Parnasso in festa

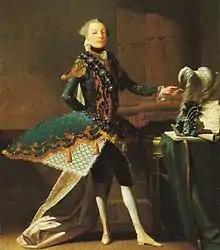
Carlo Scalzi, creator of the role of Orfeo in "Parnasso in festa"

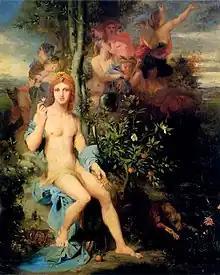
"Apollo and The Nine Muses" by Gustave Moreau

The scene represents Mount Parnassus, where the Muses and the god Apollo are gathering to celebrate the wedding of Prince Peleus, a mortal, and Thetis, a sea nymph. Orpheus, son of Apollo and a famed musician, also arrives for the marriage celebrations. Clio, muse of history, reminds Apollo of an episode in his own love life, when, enamoured of the nymph Daphne, he pursued her with lustful intent, but she prayed to the gods to be spared and was transformed into a laurel tree. As if embarrassed by this story, Apollo invites all to join him in drinking in praise of Bacchus. Mars, god of war, leads everyone in a drinking song, and Clio joins in the spirit of things so much that she begins to feel inebriated, much to the amusement of Orpheus' mother, Calliope, muse of epic poetry, and the chorus.